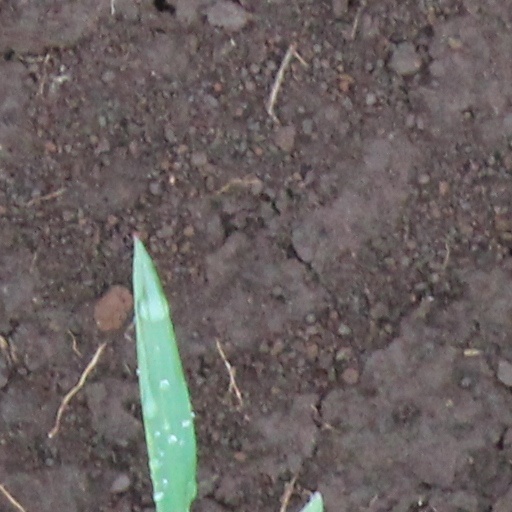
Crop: wheat